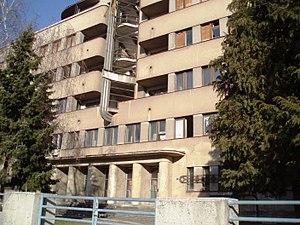
Entrée principalement du bâtiment du Commandement des forces aériennes à Zemun
Le bâtiment du Commandement des forces aériennes est situé à Belgrade, la capitale de la Serbie, dans la municipalité urbaine de Zemun. En raison de sa valeur architecturale, ce bâtiment, construit en 1935, figure sur la liste des monuments culturels protégés de la République de Serbie et sur la liste des biens culturels de la Ville de Belgrade.
Franjo Jenč était un architecte et un constructeur yougoslave. Il a conçu et réalisé près de 100 édifices, dont la plupart à Zemun.